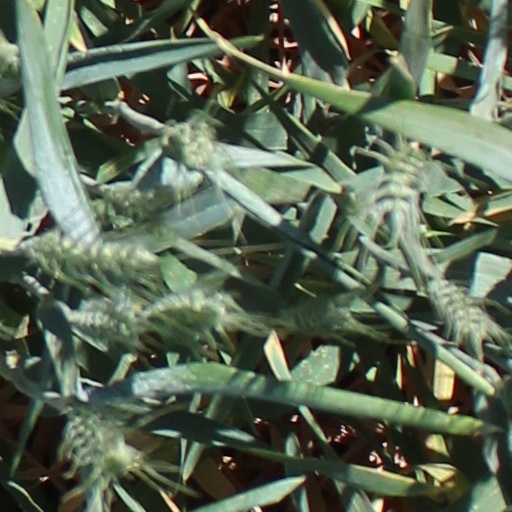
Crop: wheat